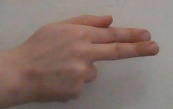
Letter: ghain